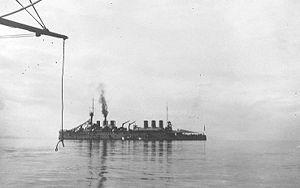
Circé